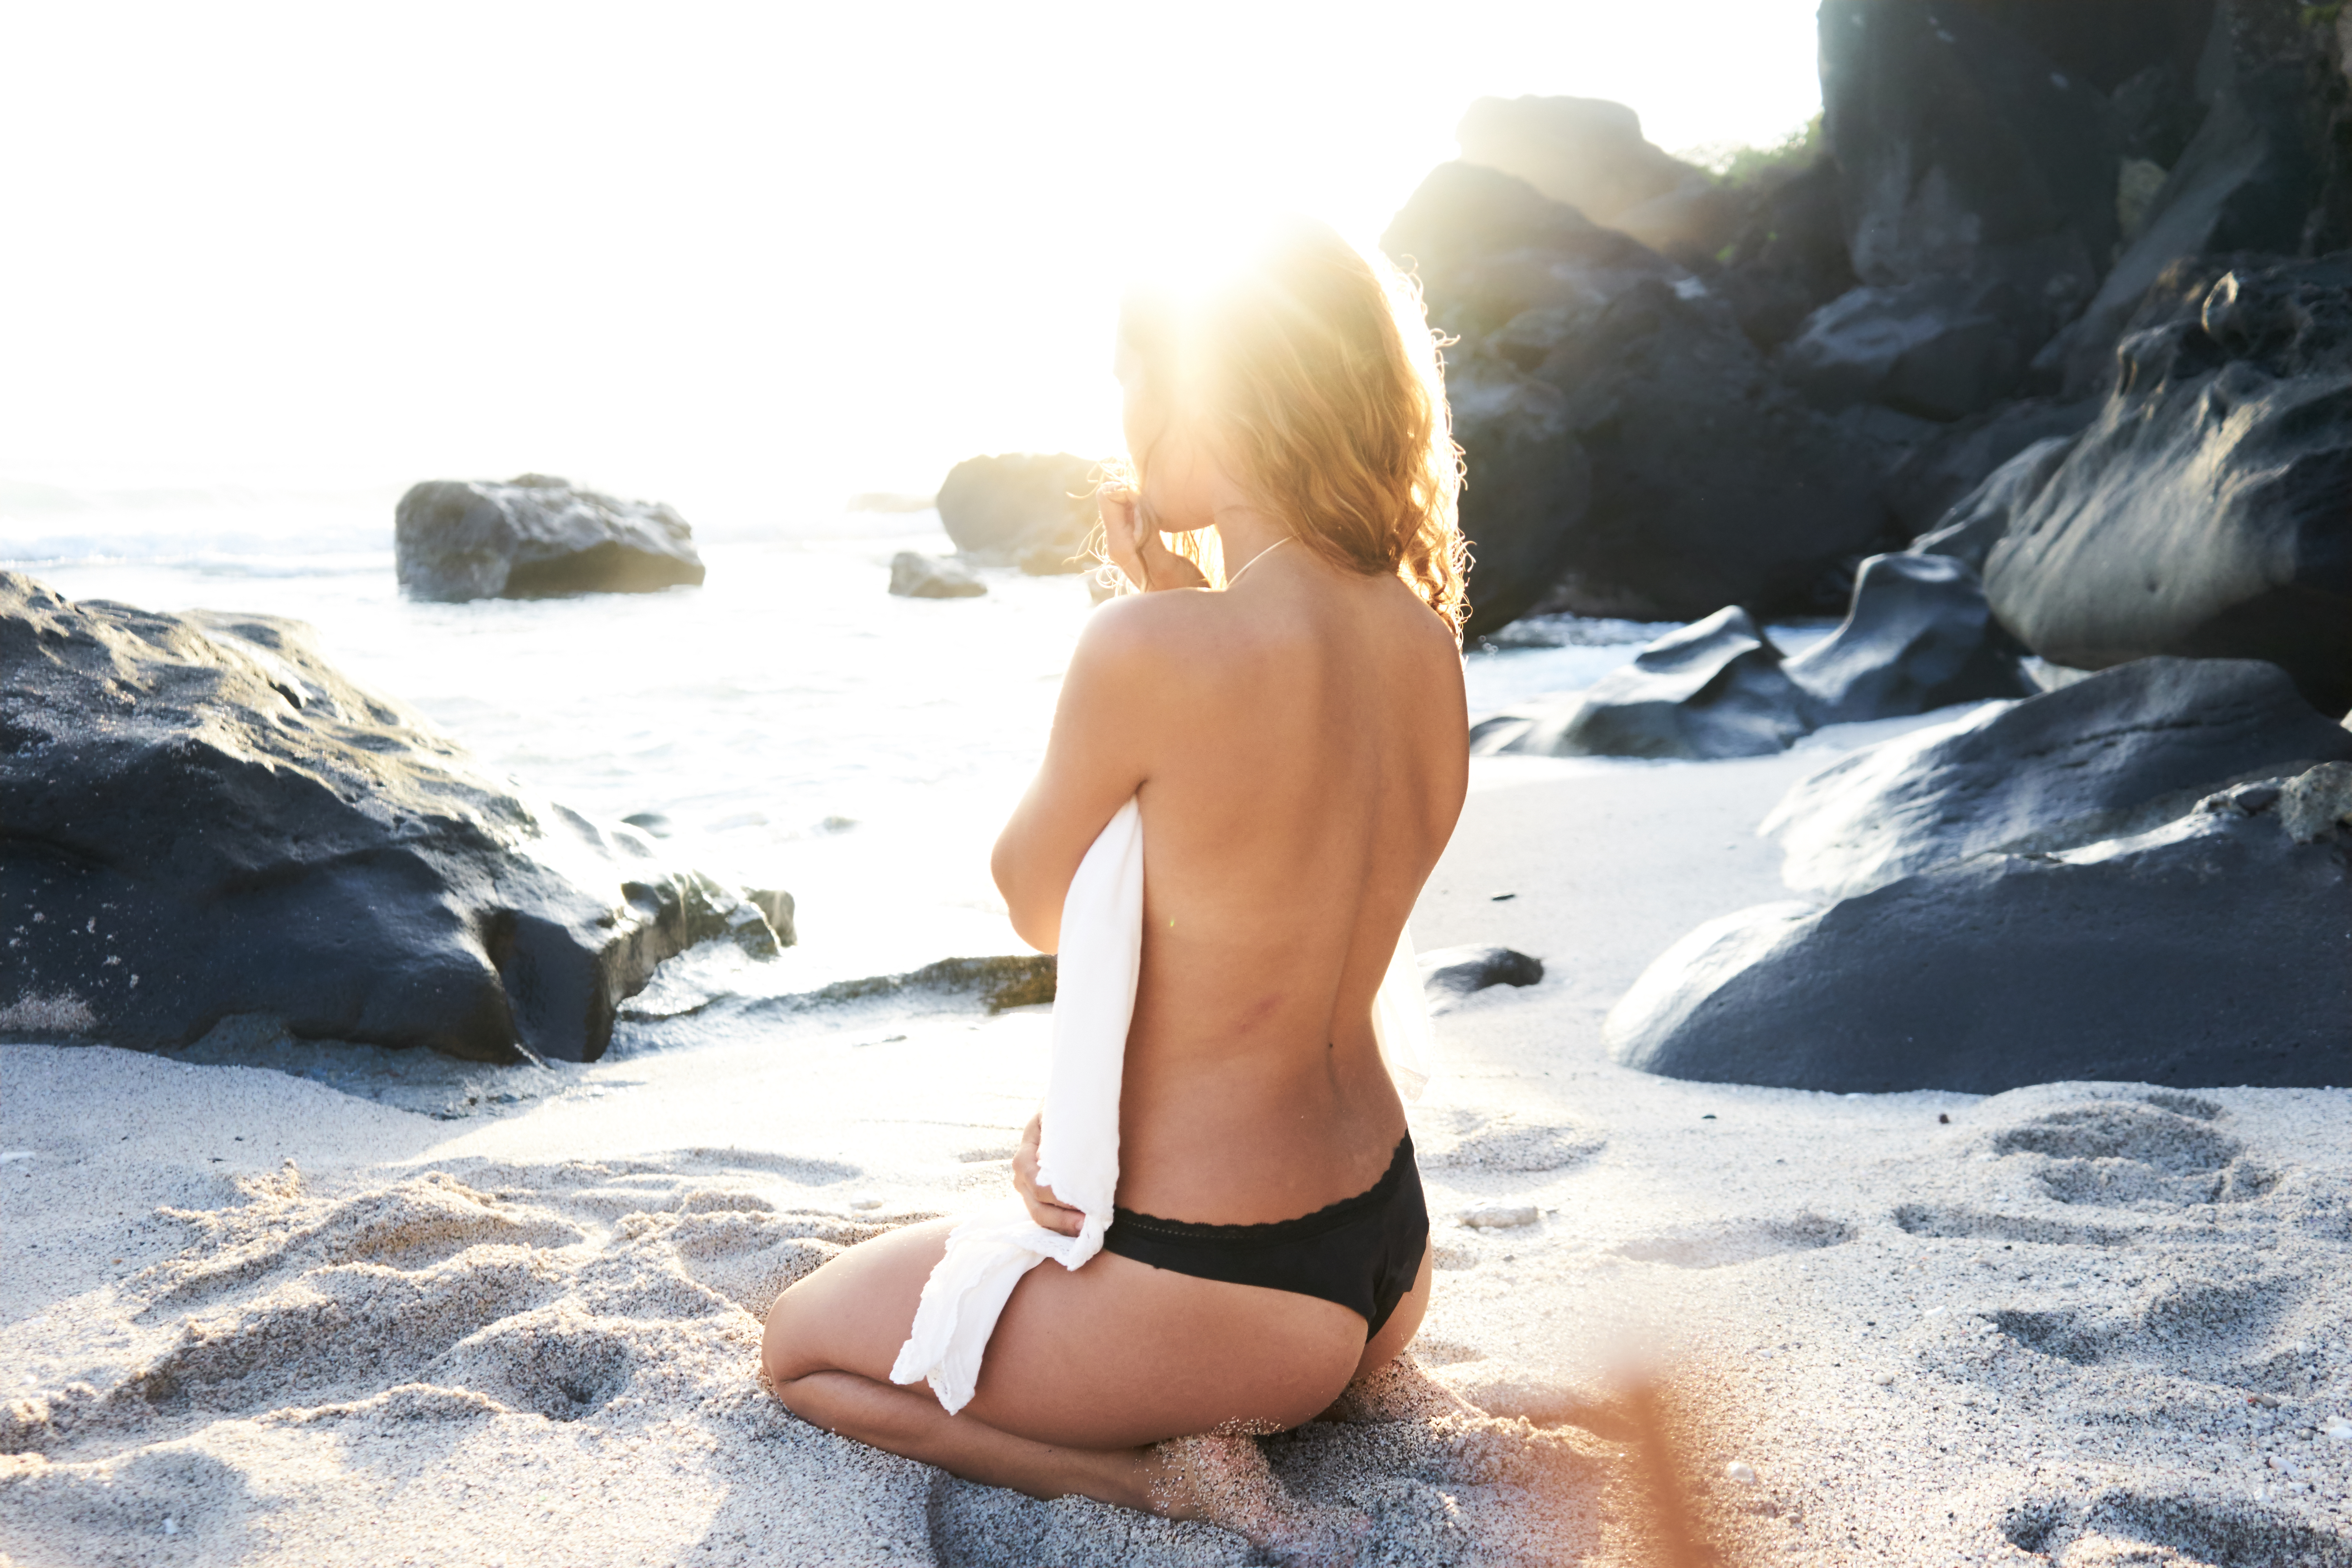
sea, water, sand, person, girl, woman, photography, sunlight, vacation, female, leg, model, sitting, romance, clothing, lady, season, swimwear, human body, photograph, beauty, image, photo shoot, human positions, sun tanning, art model